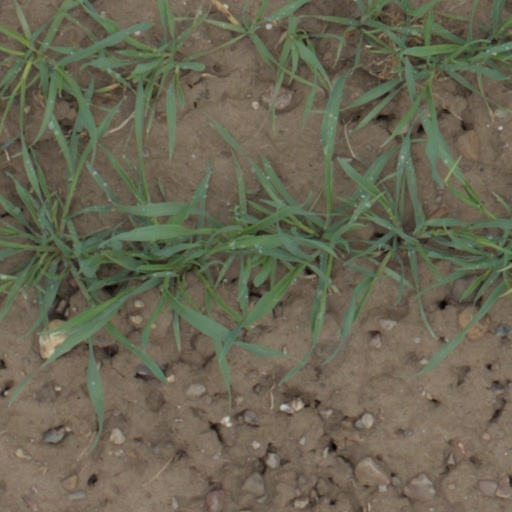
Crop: wheat